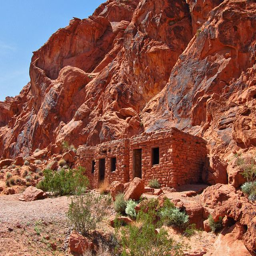
protected site the stone buildings were constructed by government agency , a program designed to employ young men .